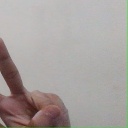
अक्षर: ऐ